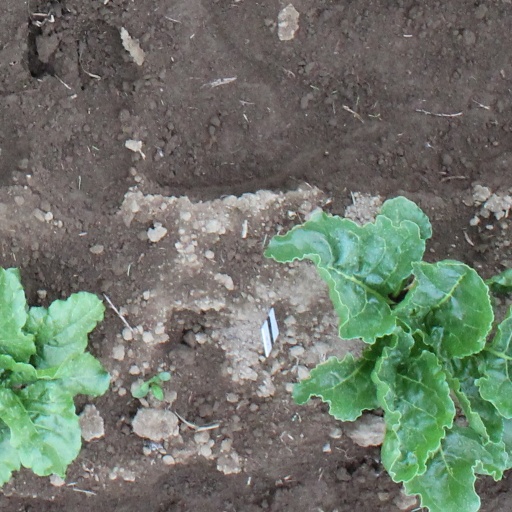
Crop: sugar beet